The Hood Maker

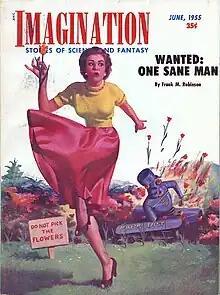
"The Hood Maker" was originally published in the June 1955 issue of "Imagination".

"The Hood Maker" is a short story by Philip K. Dick, originally published in the June 1955 issue of the magazine "Imagination". It was adapted by Matthew Graham into an episode for the 2017 TV series, "Philip K. Dick's Electric Dreams".